Louga

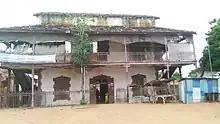
Former Louga train station (2017).

Stade Alboury Ndiaye, is a multi-use stadium. It is currently used mostly for football matches and serves as a home ground of ASAC Ndiambour. The stadium holds 3,000 people.